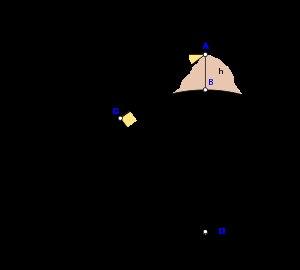
Le rayon de la Terre est la distance entre le centre de la Terre et sa surface, d'une valeur d'environ 6 371 km selon divers modèles sphériques. Cette unité de longueur est utilisée dans des domaines tels l'astronomie et la géologie.